Savannah Country Day School

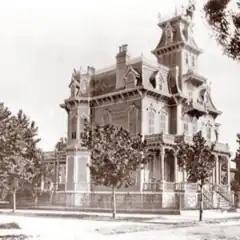
Vintage Pape School photo

The Savannah Country Day School (SCDS, Country Day) is an independent college preparatory school founded in 1955 in Savannah, Georgia, United States. The co-educational school serves students from pre-kindergarten through to twelfth grade, and has 1,028 students enrolled.